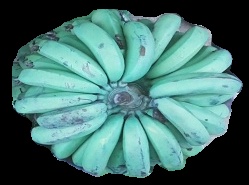
Variety: pachbale
Grade: grade2